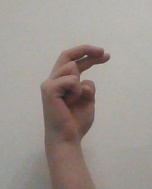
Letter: zay